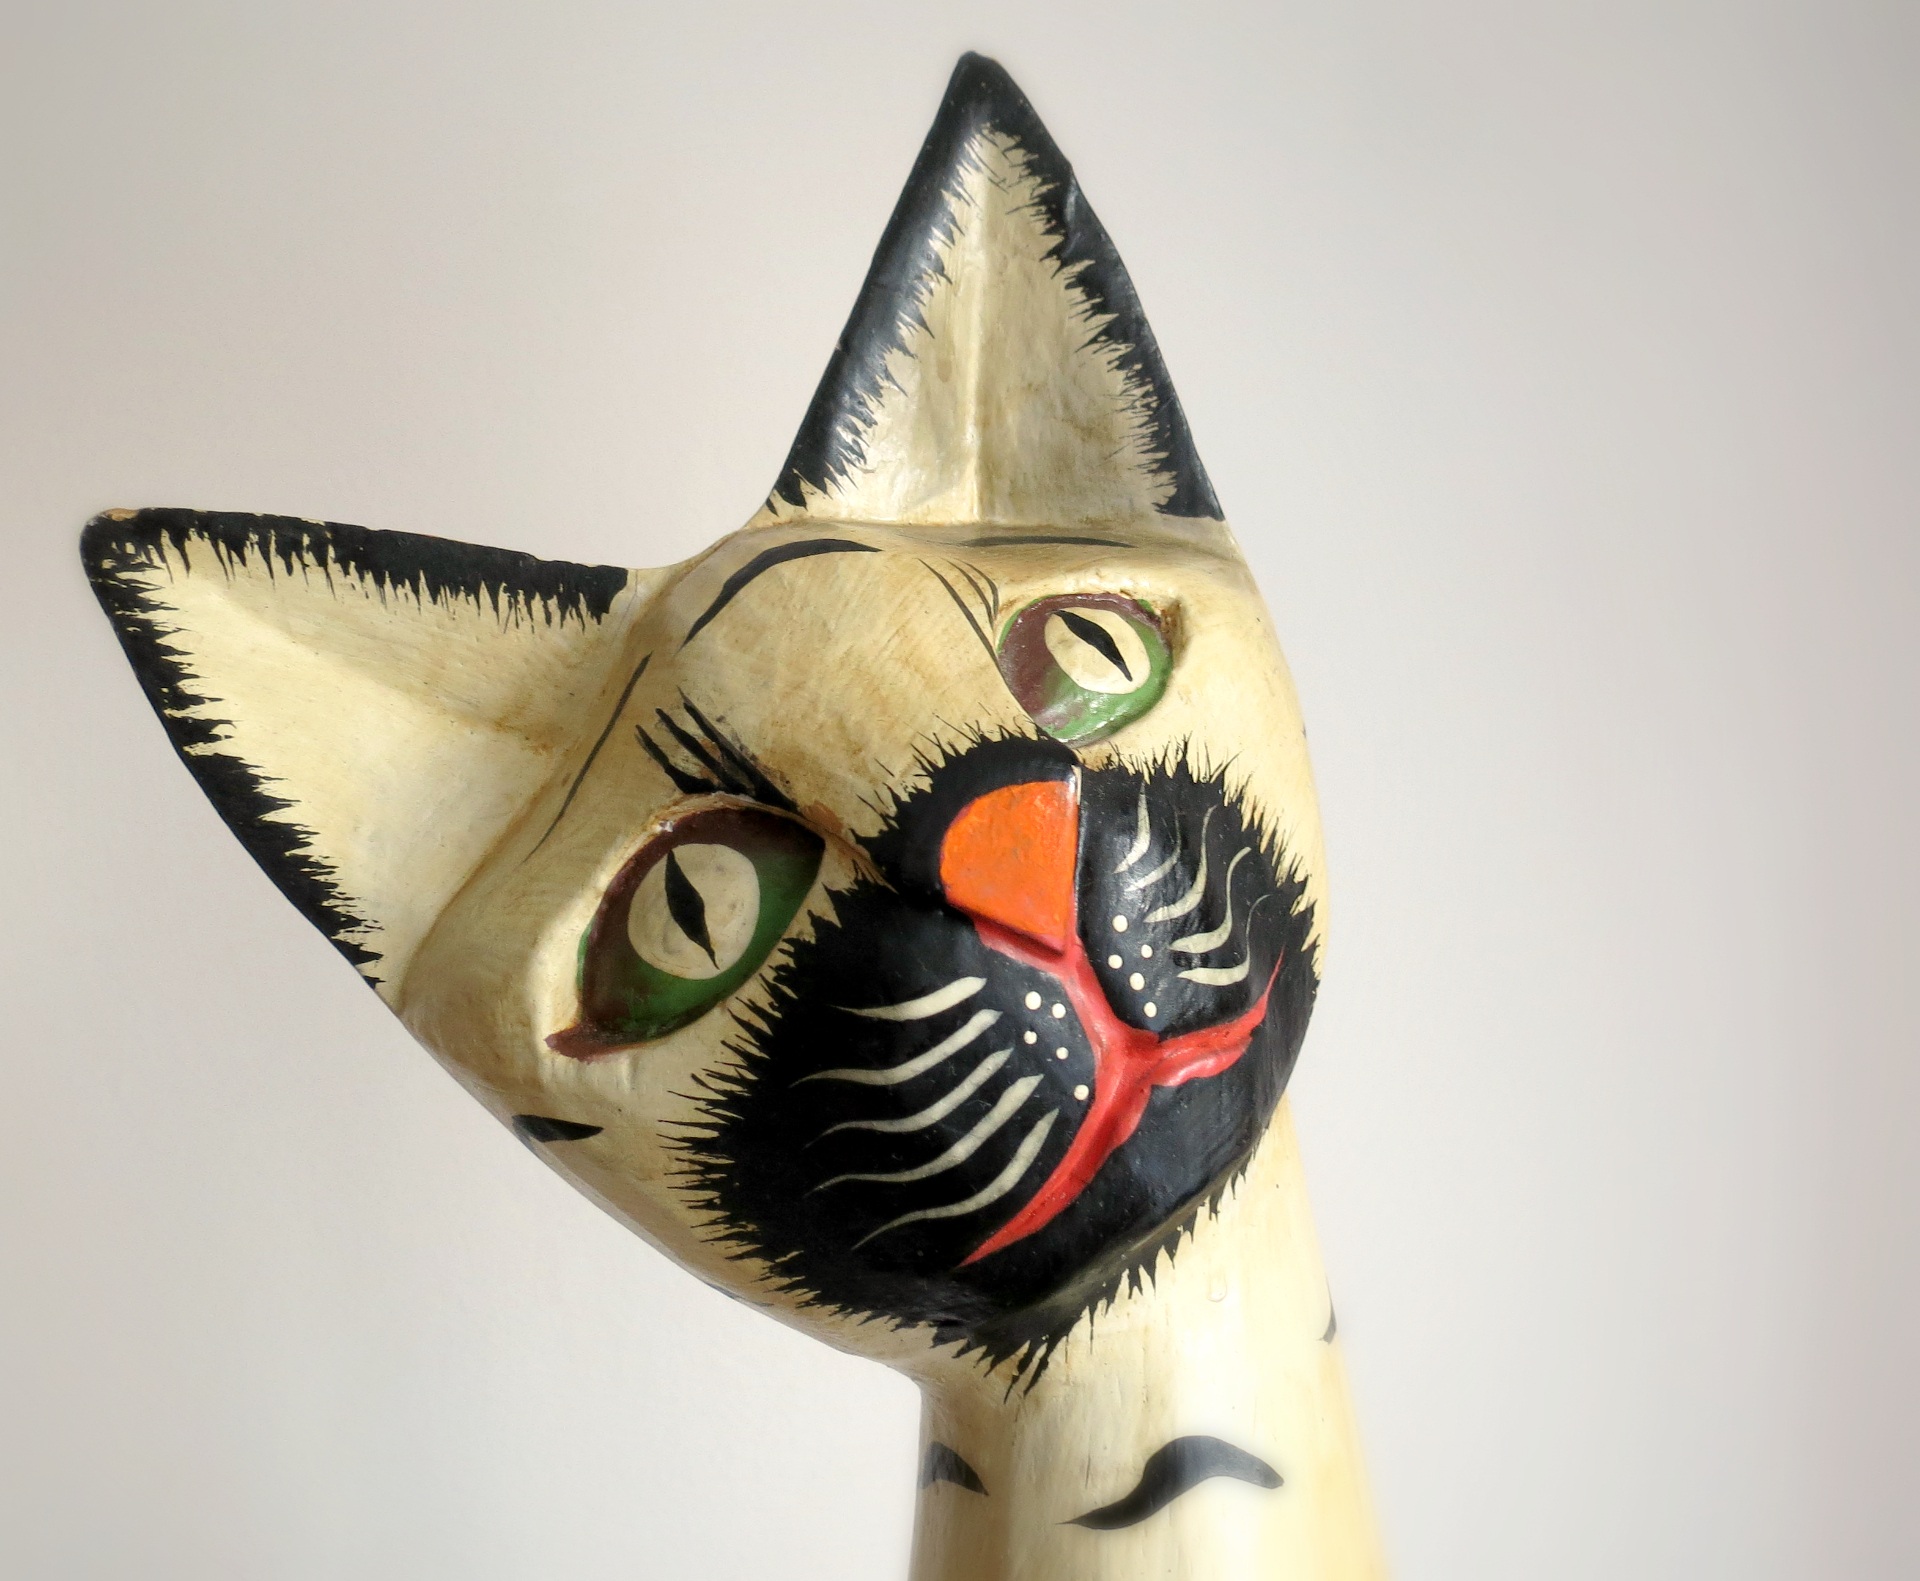
wood, decoration, cat, clothing, sculpture, cats, art, mask, ears, head, costume, the head of the, the figurine